List of Melbourne Victory FC players

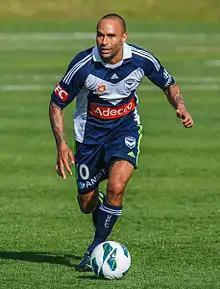
Archie Thompson had 262 appearances for the Victory from 2005 to 2016

Melbourne Victory Football Club, an Australian association football club based in Melbourne, Victoria, was founded in 2004. They became the only Victorian team in the inaugural seasons of the A-League, a professional football competition which commenced in 2005. The club's first team has competed in numerous nationally and internationally organised competitions, and all players who have played in one or more such match are listed below.